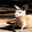
Label: kangaroo